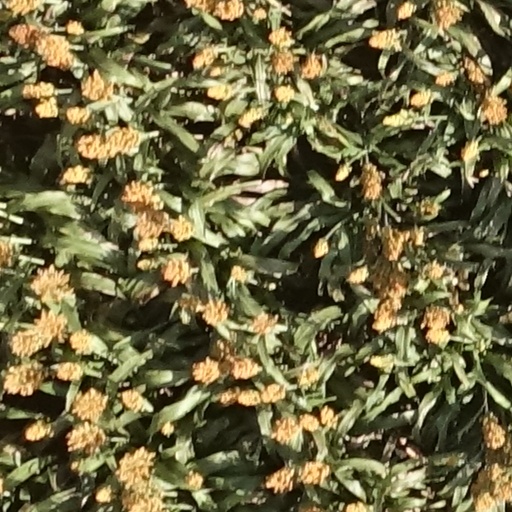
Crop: sorghum